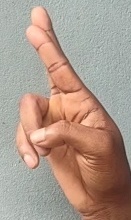
ASL sign: R